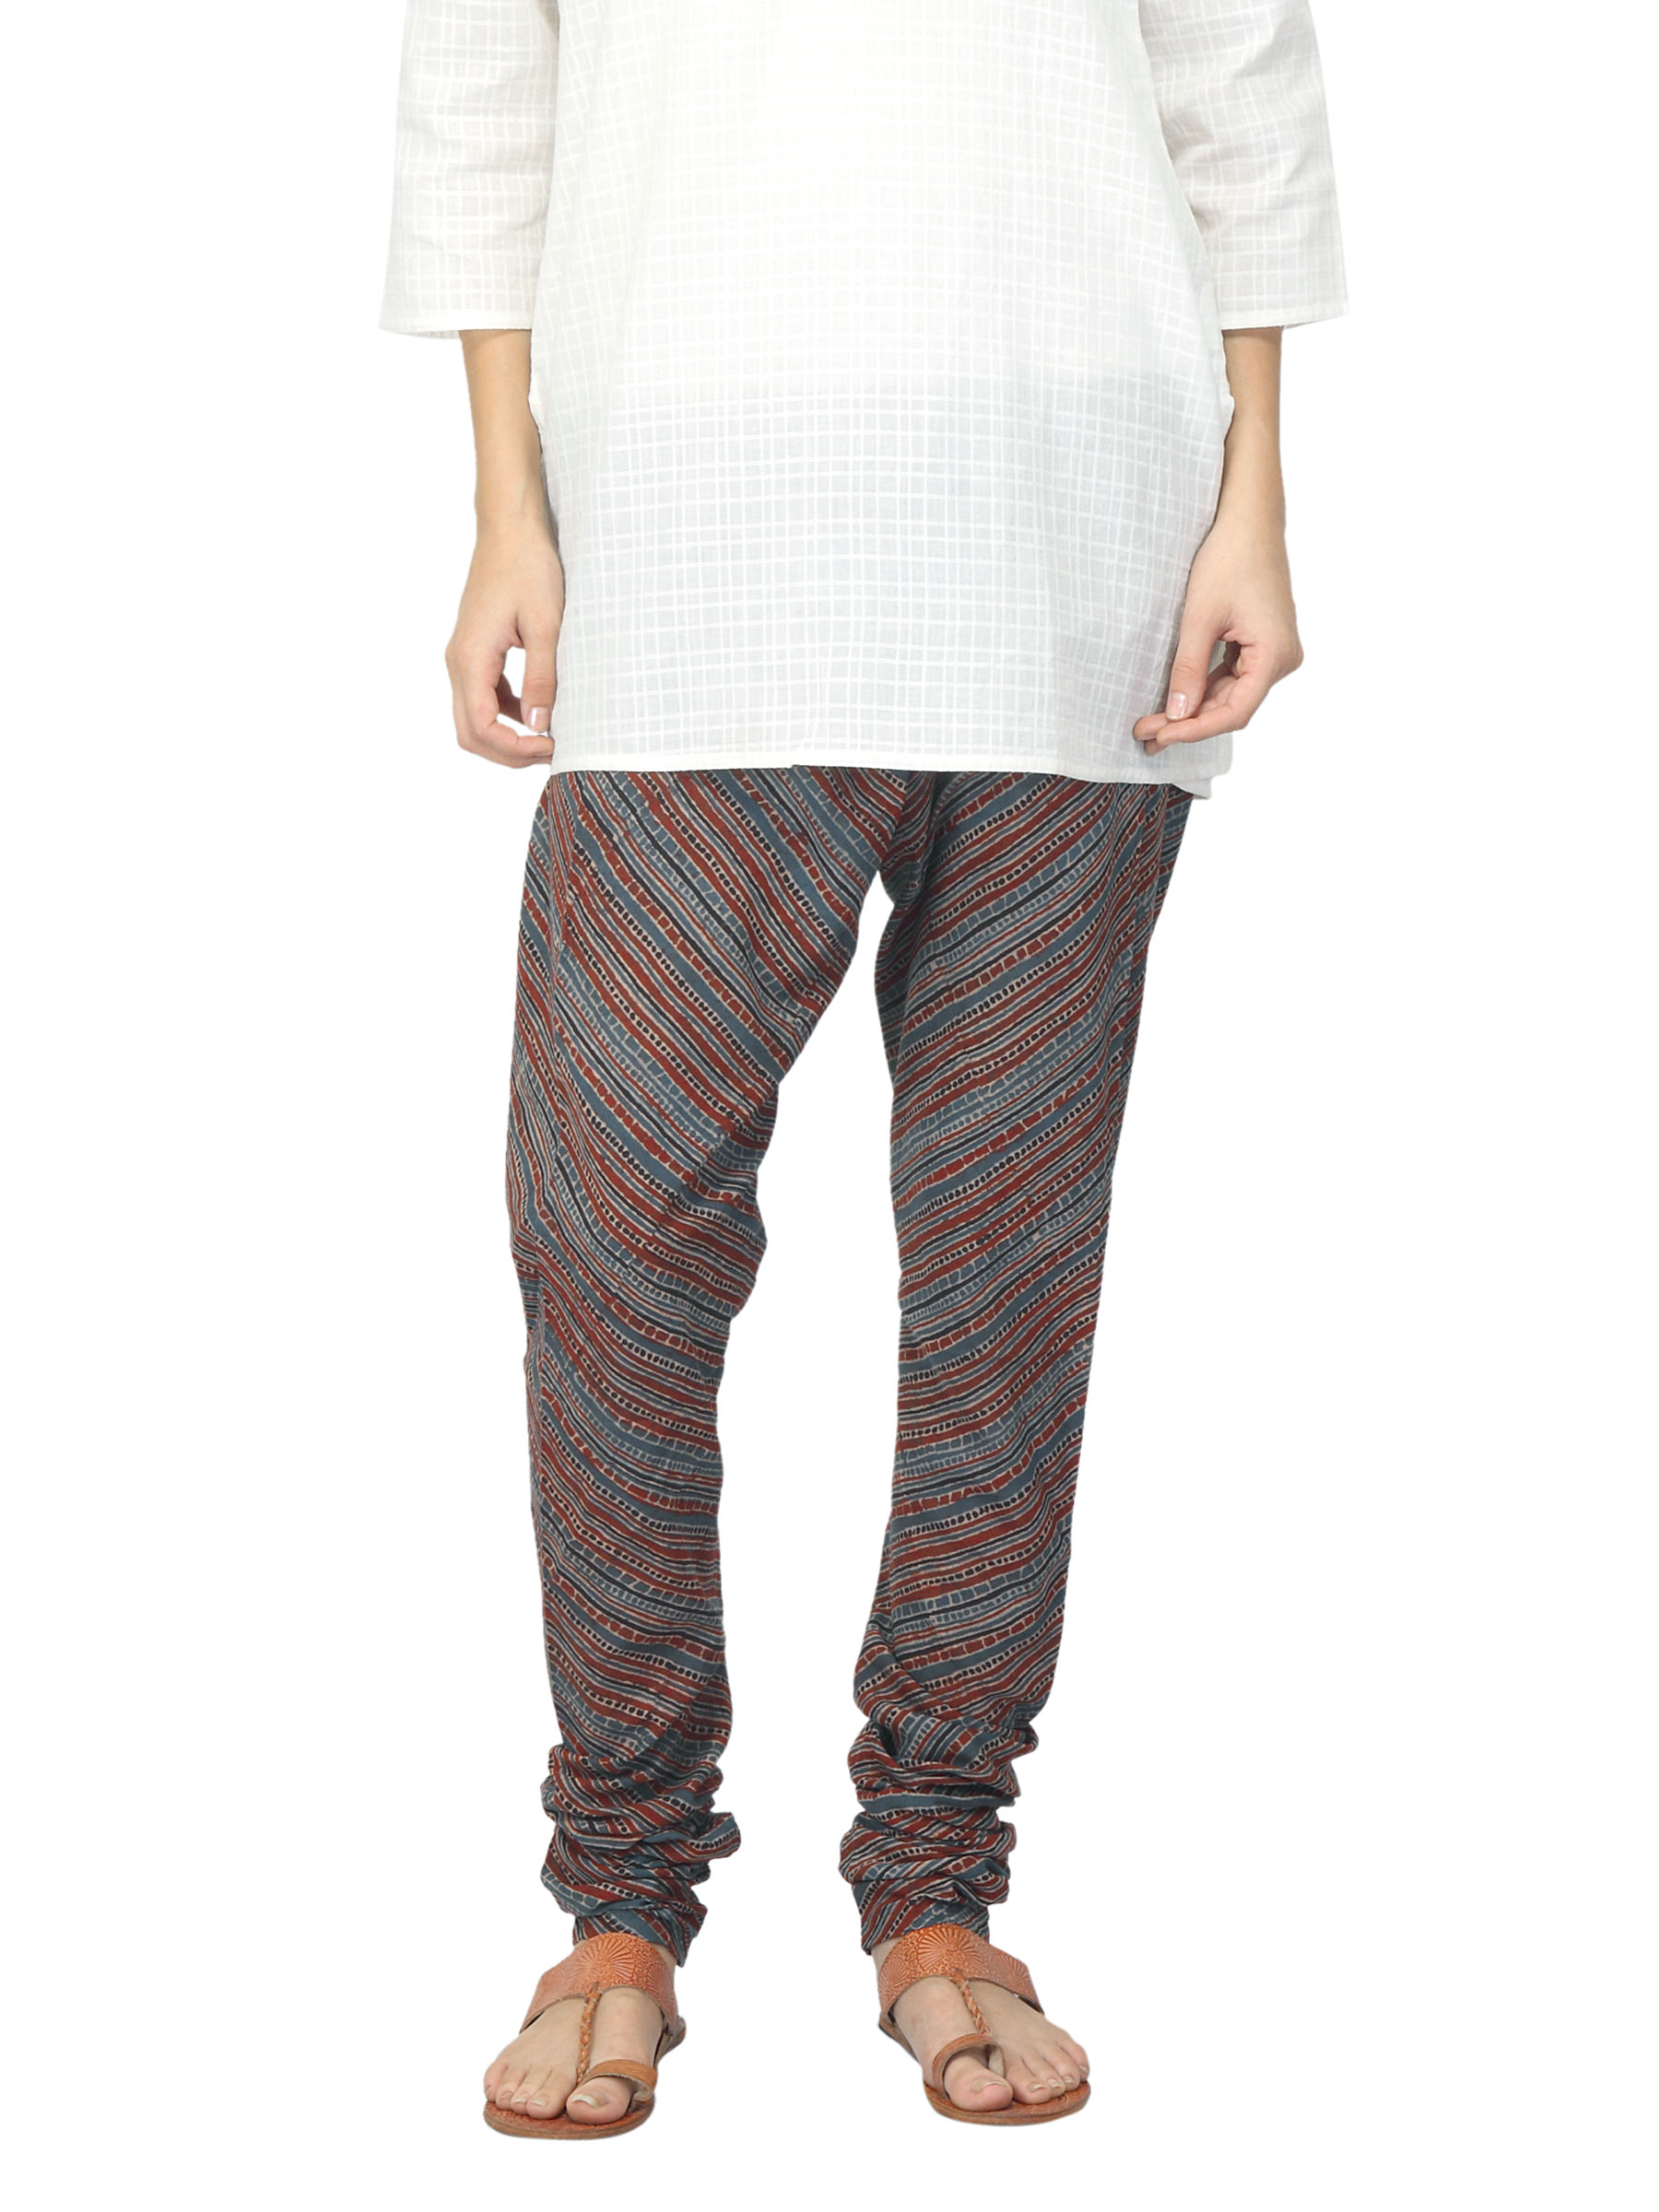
Fabindia Women Printed Blue & Red Churidar
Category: Apparel / Bottomwear / Churidar
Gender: Women
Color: Blue
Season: Summer 2012
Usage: Ethnic